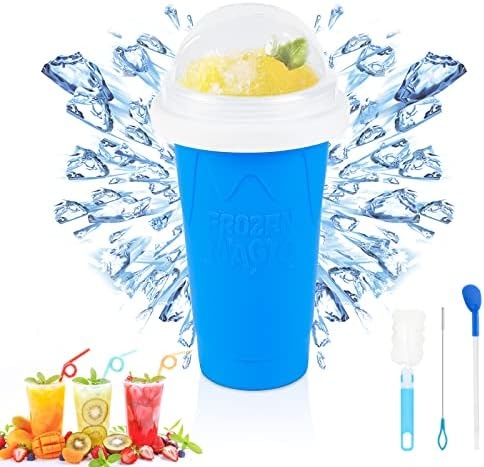
Slushie Maker Cup - TIK TOK Quick Frozen Magic Cup, Portable Double Layers Cool Slushee Maker For MilkShake,Juice,Ice Cream Make & More, Super Fun and Cool Stuff Gift For Kids,Friends & Family - Blue
Brand: VOIEOV
【Quick Frozen Magic Cup】- This slushy cup built-in freezing liquid,the mugs will keep your drinks cold rapidly! slushie cup maker can transform your favorite beverages (such as cola, juice) into refreshing slushie in just a few seconds,the built-in freezing liquid and ingredients are exchanged between heat and cold, making it delicious,safe and hygienic. It does not cause dilution of the original flavor because it does not use a mixture of ice and juice to achieve a semi-frozen consistency. 【Easy To Handmake】 - Household frozen magic squeeze cup are very easy to use. 1: Freeze the slushy maker cup 5-6 hours in advance. 2: Put the drinks,juice or soda in the fresh-keeping layer of the refrigerator. 3: Pour into the fruit juices, milk,yogurt,sodas (or any fruit of your choice) pour into the slushie cup and cover lid;3: Squeeze the slushy cup for a 3-5 minutes with fingers,let the whole family enjoy DIY homemade ice cream, sorbet, frozen yogurt and other summer delicacies in no time. 【2 IN 1 Straw And Spoon】 - This straw spoon combines straw and spoon with a detachable design, can be used as a spoon or as a straw separately, meet different needs, bringing you more convenience and better enjoyment when eating the ice cream. Each set comes with 1 dedicated tube cleaning brushes and cup brushes, which can be easily cleaned with straws by extending the brush into the inside of the straw. 【Premium Quality Material】 - This slushie maker cup was made of high quality silicone, which is long-lasting, lightweight, waterproof, detachable, washable and reusable. Cup body food-grade silicone, soft and non-deformable, makes it shockproof when drop your cup on any surface and absorbs impact. The Sleeve has a comfortable grip, is easy to clean and perfect for travel. This frozen magic squeeze cup can be reused, Just wash the cup and refreeze to start the next freezing adventure. 【Convenience On The Go】 – The slushie cup maker with travel lids and straw spoon turn your healthy drink into the to-go mixed beverage and add extra portability for carrying to the office, gym, or class, in the car, or in your bag. Fun for kids and adults alike, no complicated steps, everyone can customize your own flavor with this cooling cup and enjoy the process. Easy enough for a 6 or 7 year-old kid to do this independently, warming up parent-child relationship, cultivating hands-on skills.
Category: Home & Garden > Kitchen & Dining > Kitchen Appliances > Frozen Drink Makers